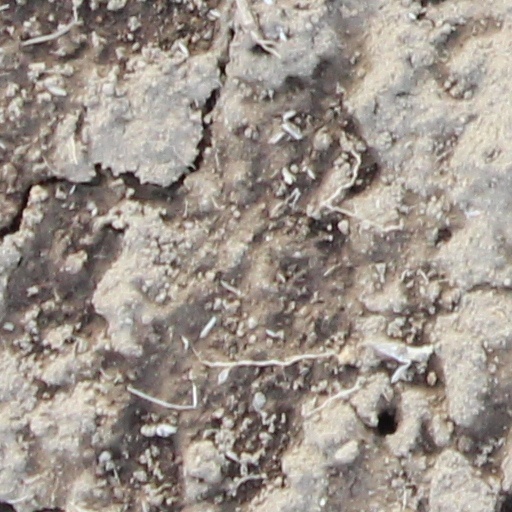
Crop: wheat